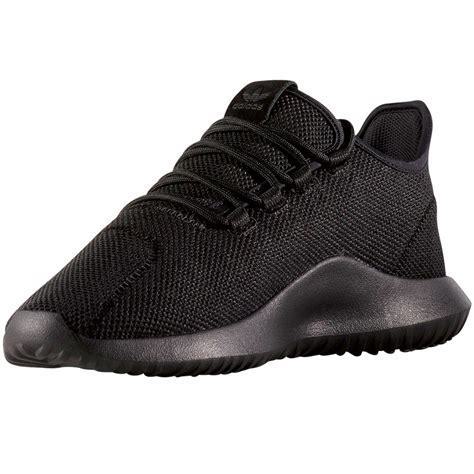
Brand: Adidas
Model: Tubular Shadow